Anton C. Hesing

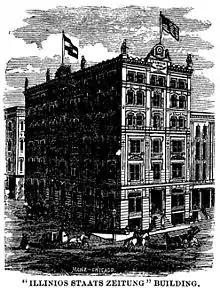
The "Illinois Staats-Zeitung" building constructed after the Great Chicago Fire of 1871.

In 1862, as his term of office as Cook County sheriff was nearing an end, Hesing purchased an ownership stake in the leading German-language newspaper of the region, the "Illinois Staats-Zeitung" (Illinois State News), a paper which dated to 1848 and which had been in daily operation since 1851. His new ownership stake did not initially mean a quick path to fame and fortune, however, as during the wartime years of 1863 and 1864 Hesing earned an income of just over $4,900 and slightly less than $2,800, respectively.